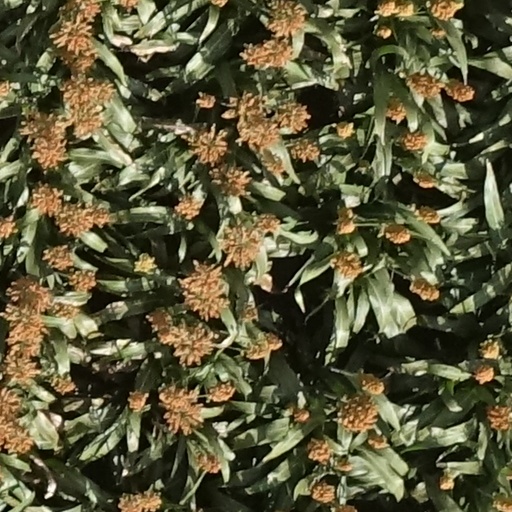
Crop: sorghum